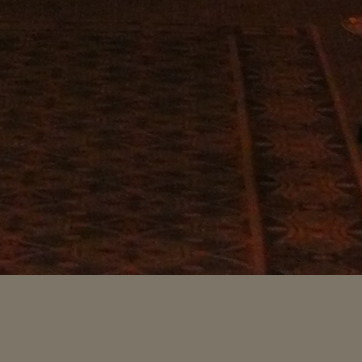
Material: carpet